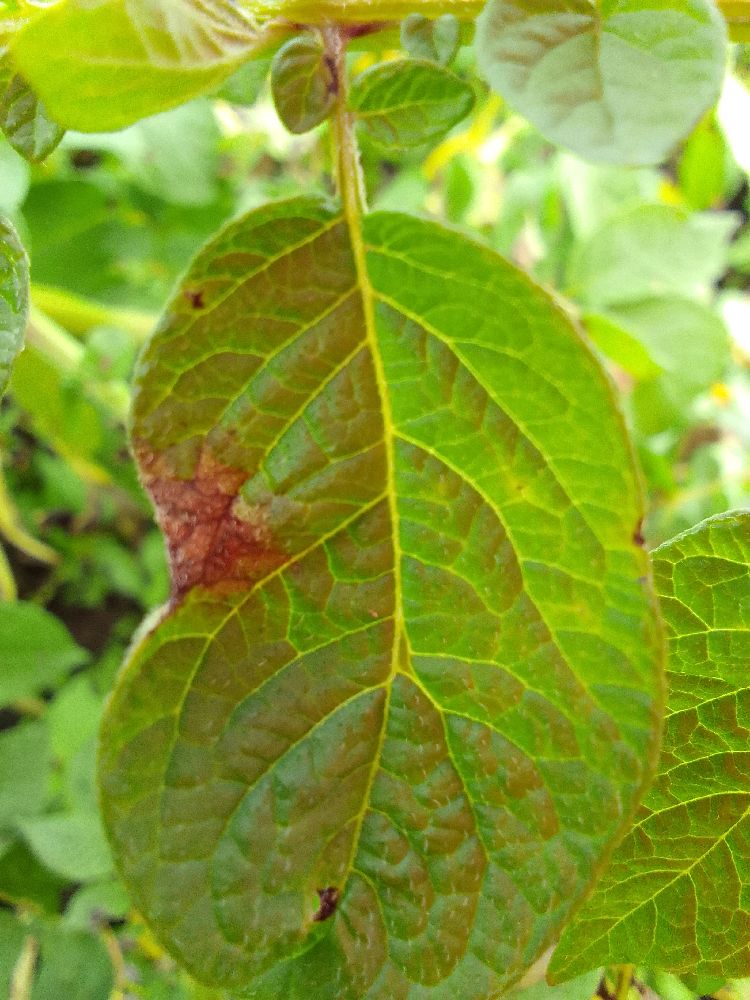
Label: Late blight